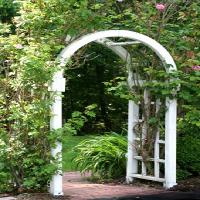
Weather: cloudy or overcast